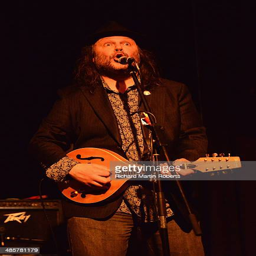
person of folk rock artist performs on stage